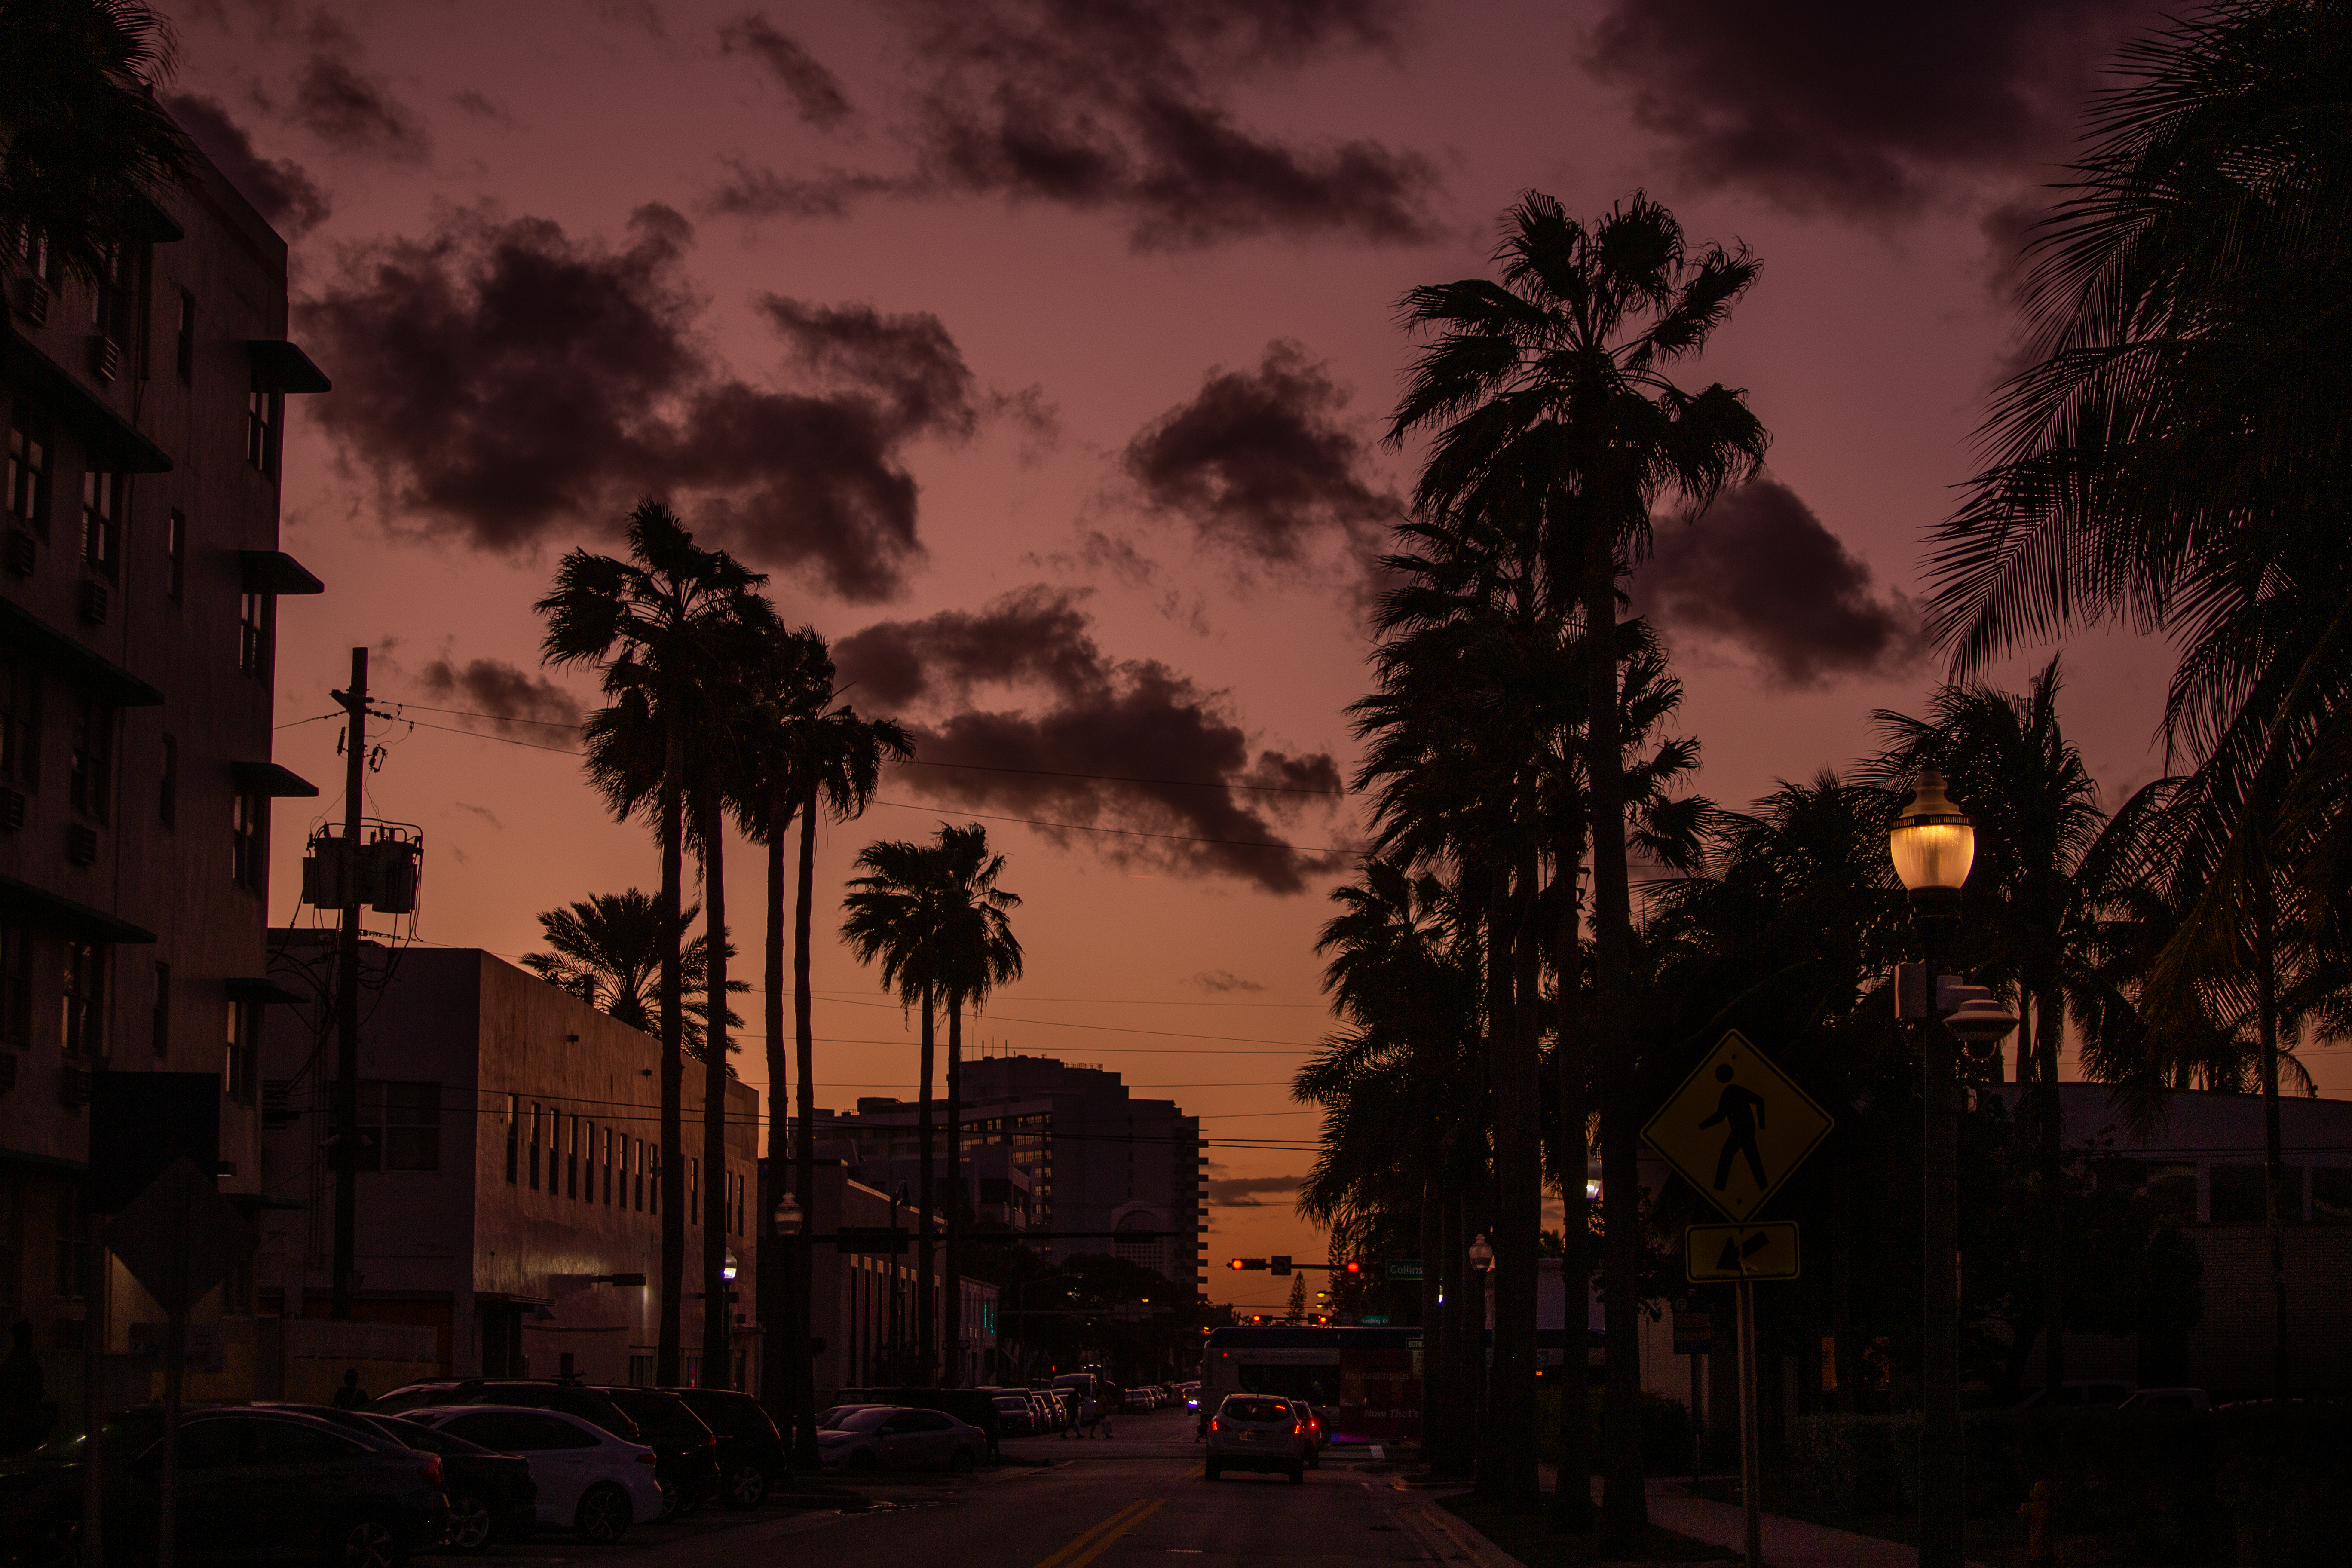
coral gables, miami, street photography, photographer, love Miami, Miami Design District, miami beach, sky, evening, tree, atmospheric phenomenon, dusk, morning, palm tree, cloud, arecales, night, sunset, afterglow, landscape, plant, darkness, midnight